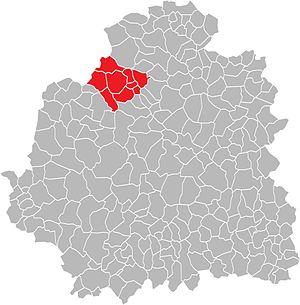
Carte des communes de l'Indre (36)
Le canton d'Écueillé est une ancienne division administrative française, située dans le département de l'Indre, en région Centre-Val de Loire.